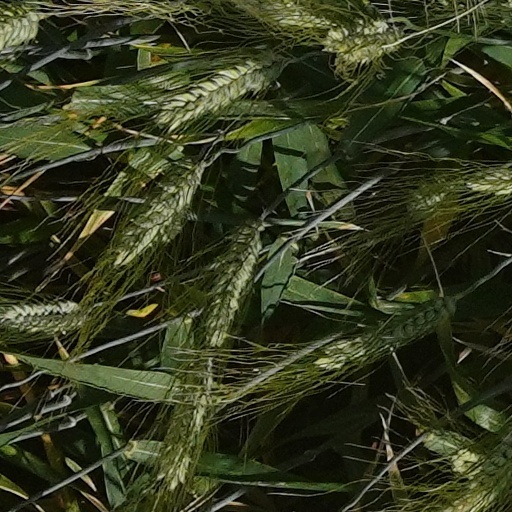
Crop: wheat